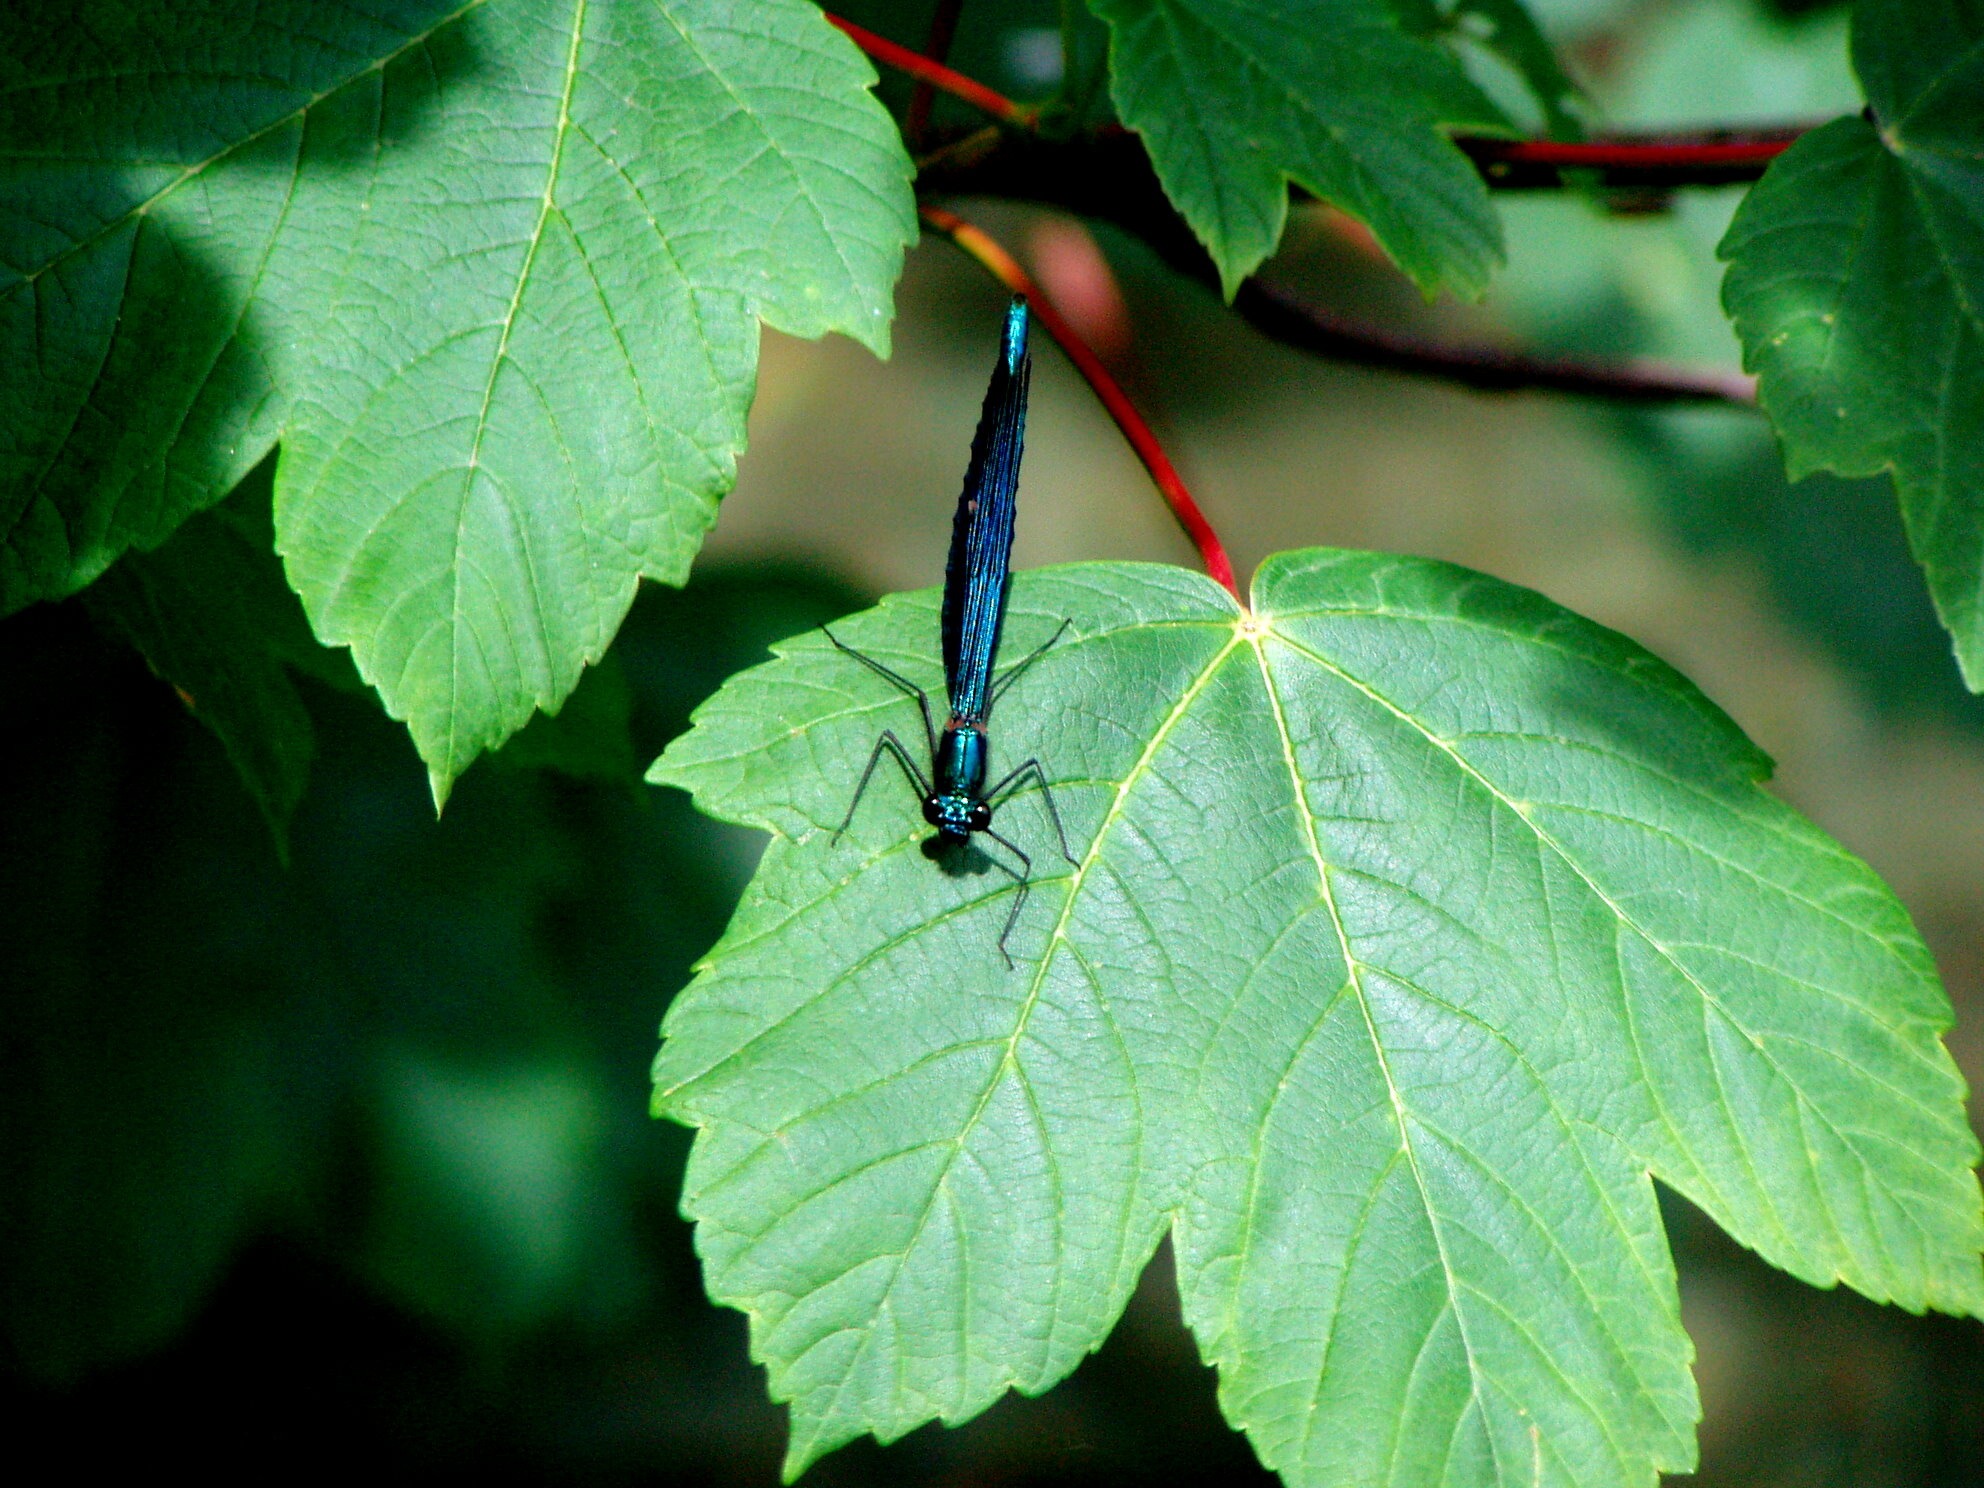
tree, nature, branch, plant, sunlight, leaf, flower, green, produce, insect, autumn, botany, blue, flora, maple tree, shrub, dragonfly, deciduous, flowering plant, woody plant, land plant